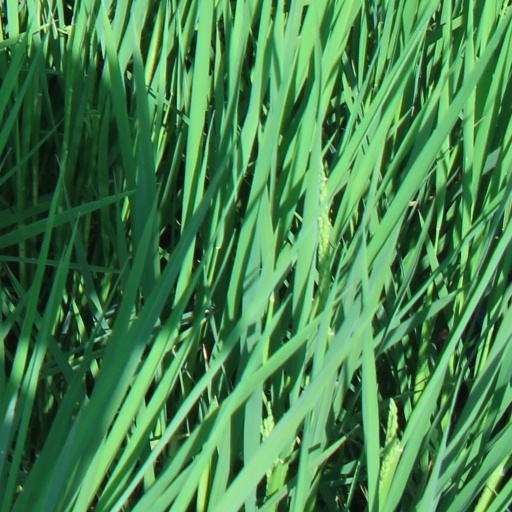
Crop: rice